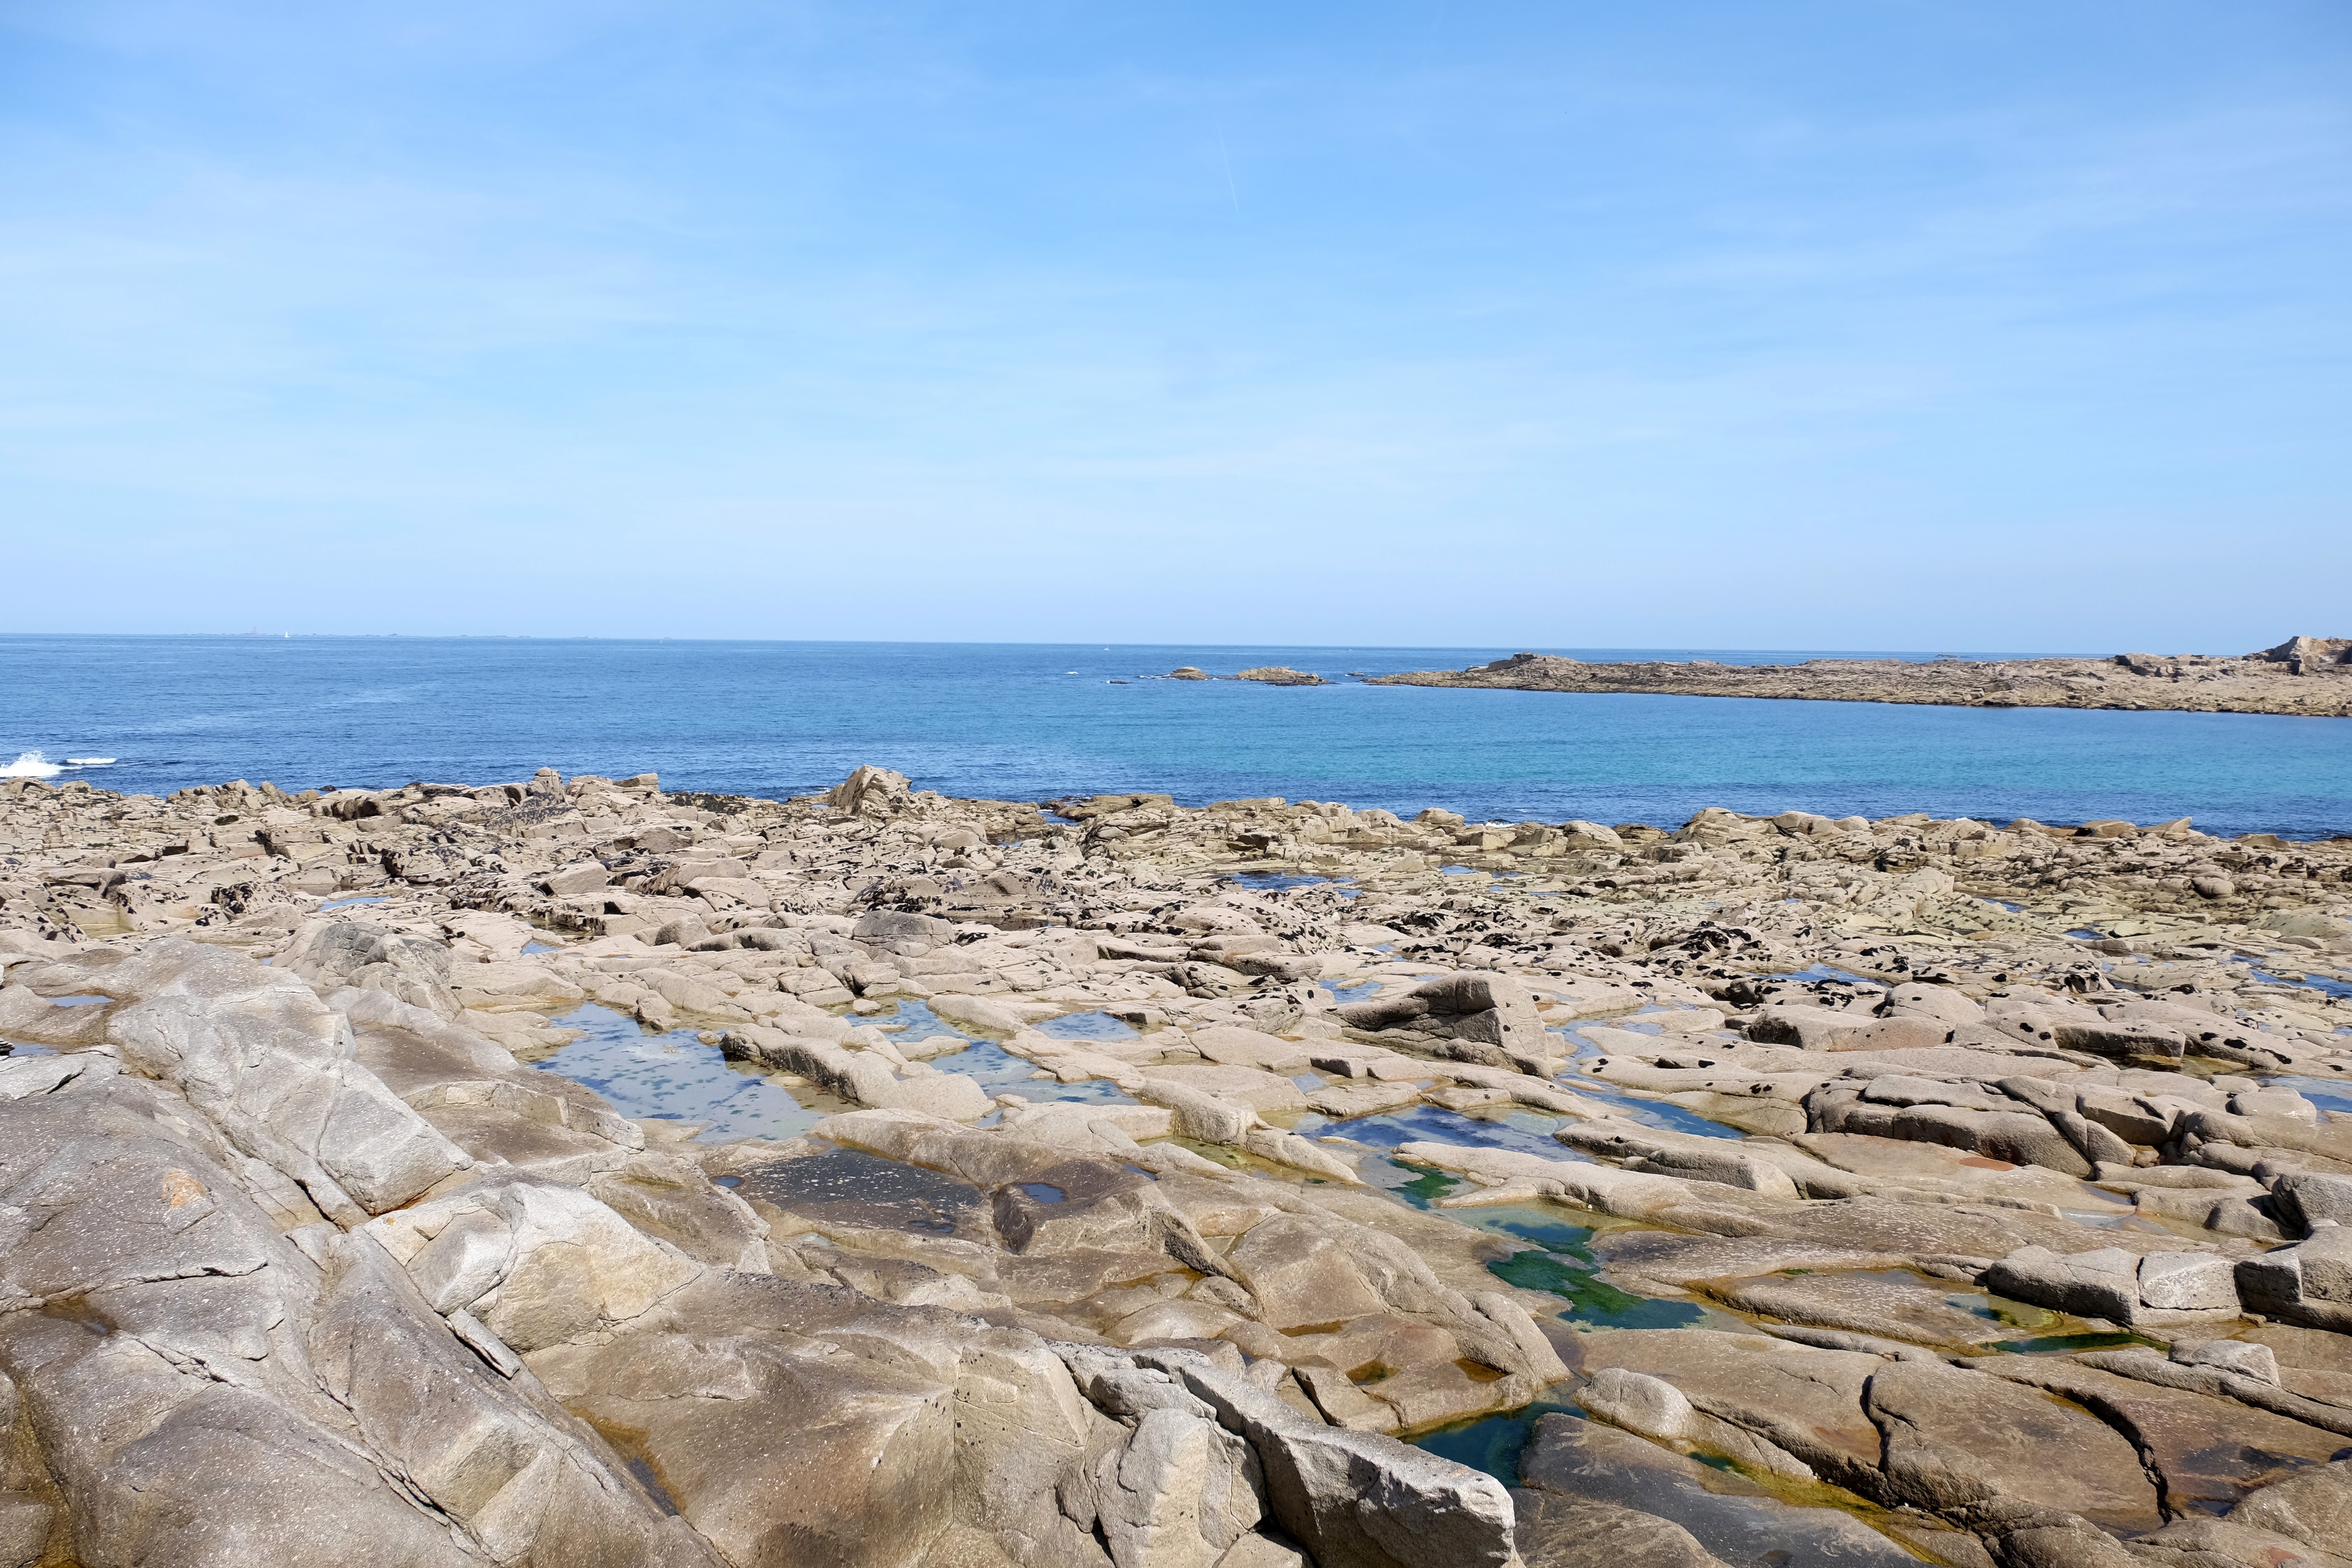
beach, landscape, sea, coast, sand, rock, ocean, shore, wave, vacation, cliff, cove, tower, bay, blue, terrain, body of water, geology, side, breakwater, cape, brittany